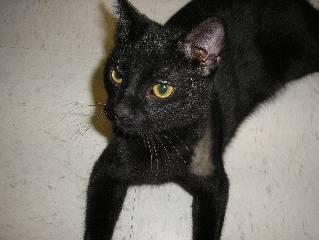
cat